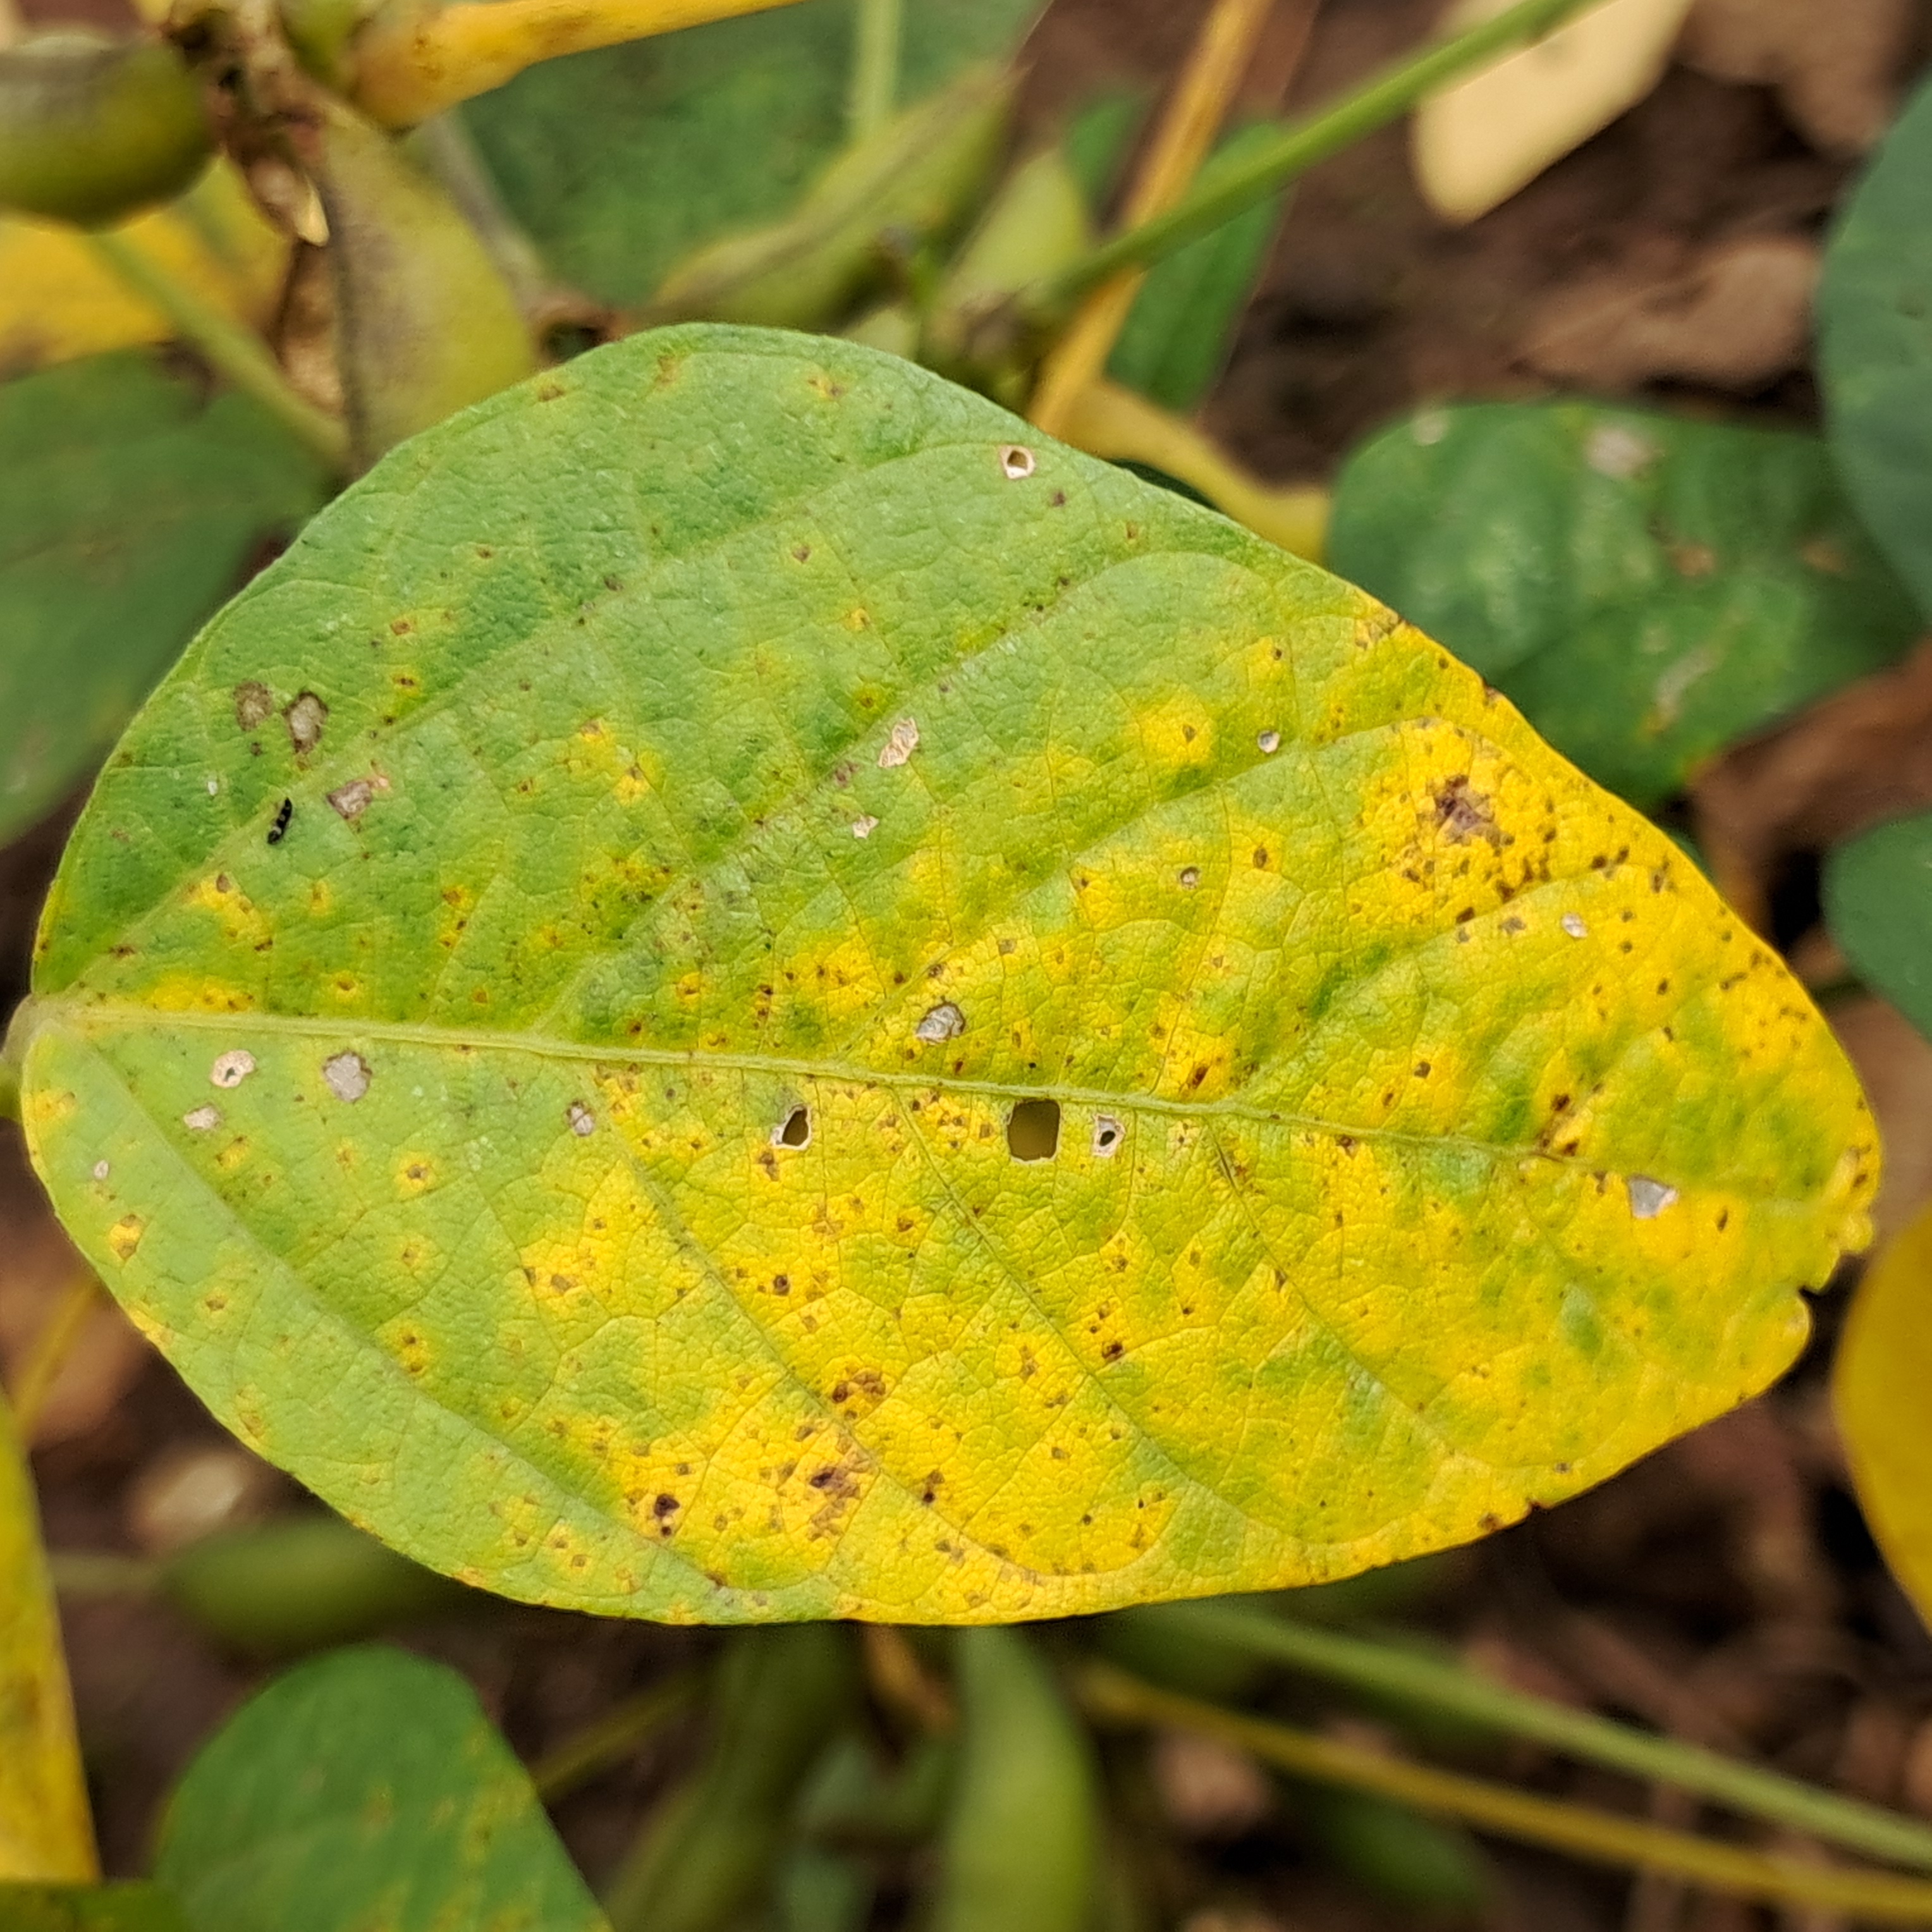
Label: Spectoria_Brown_Spot